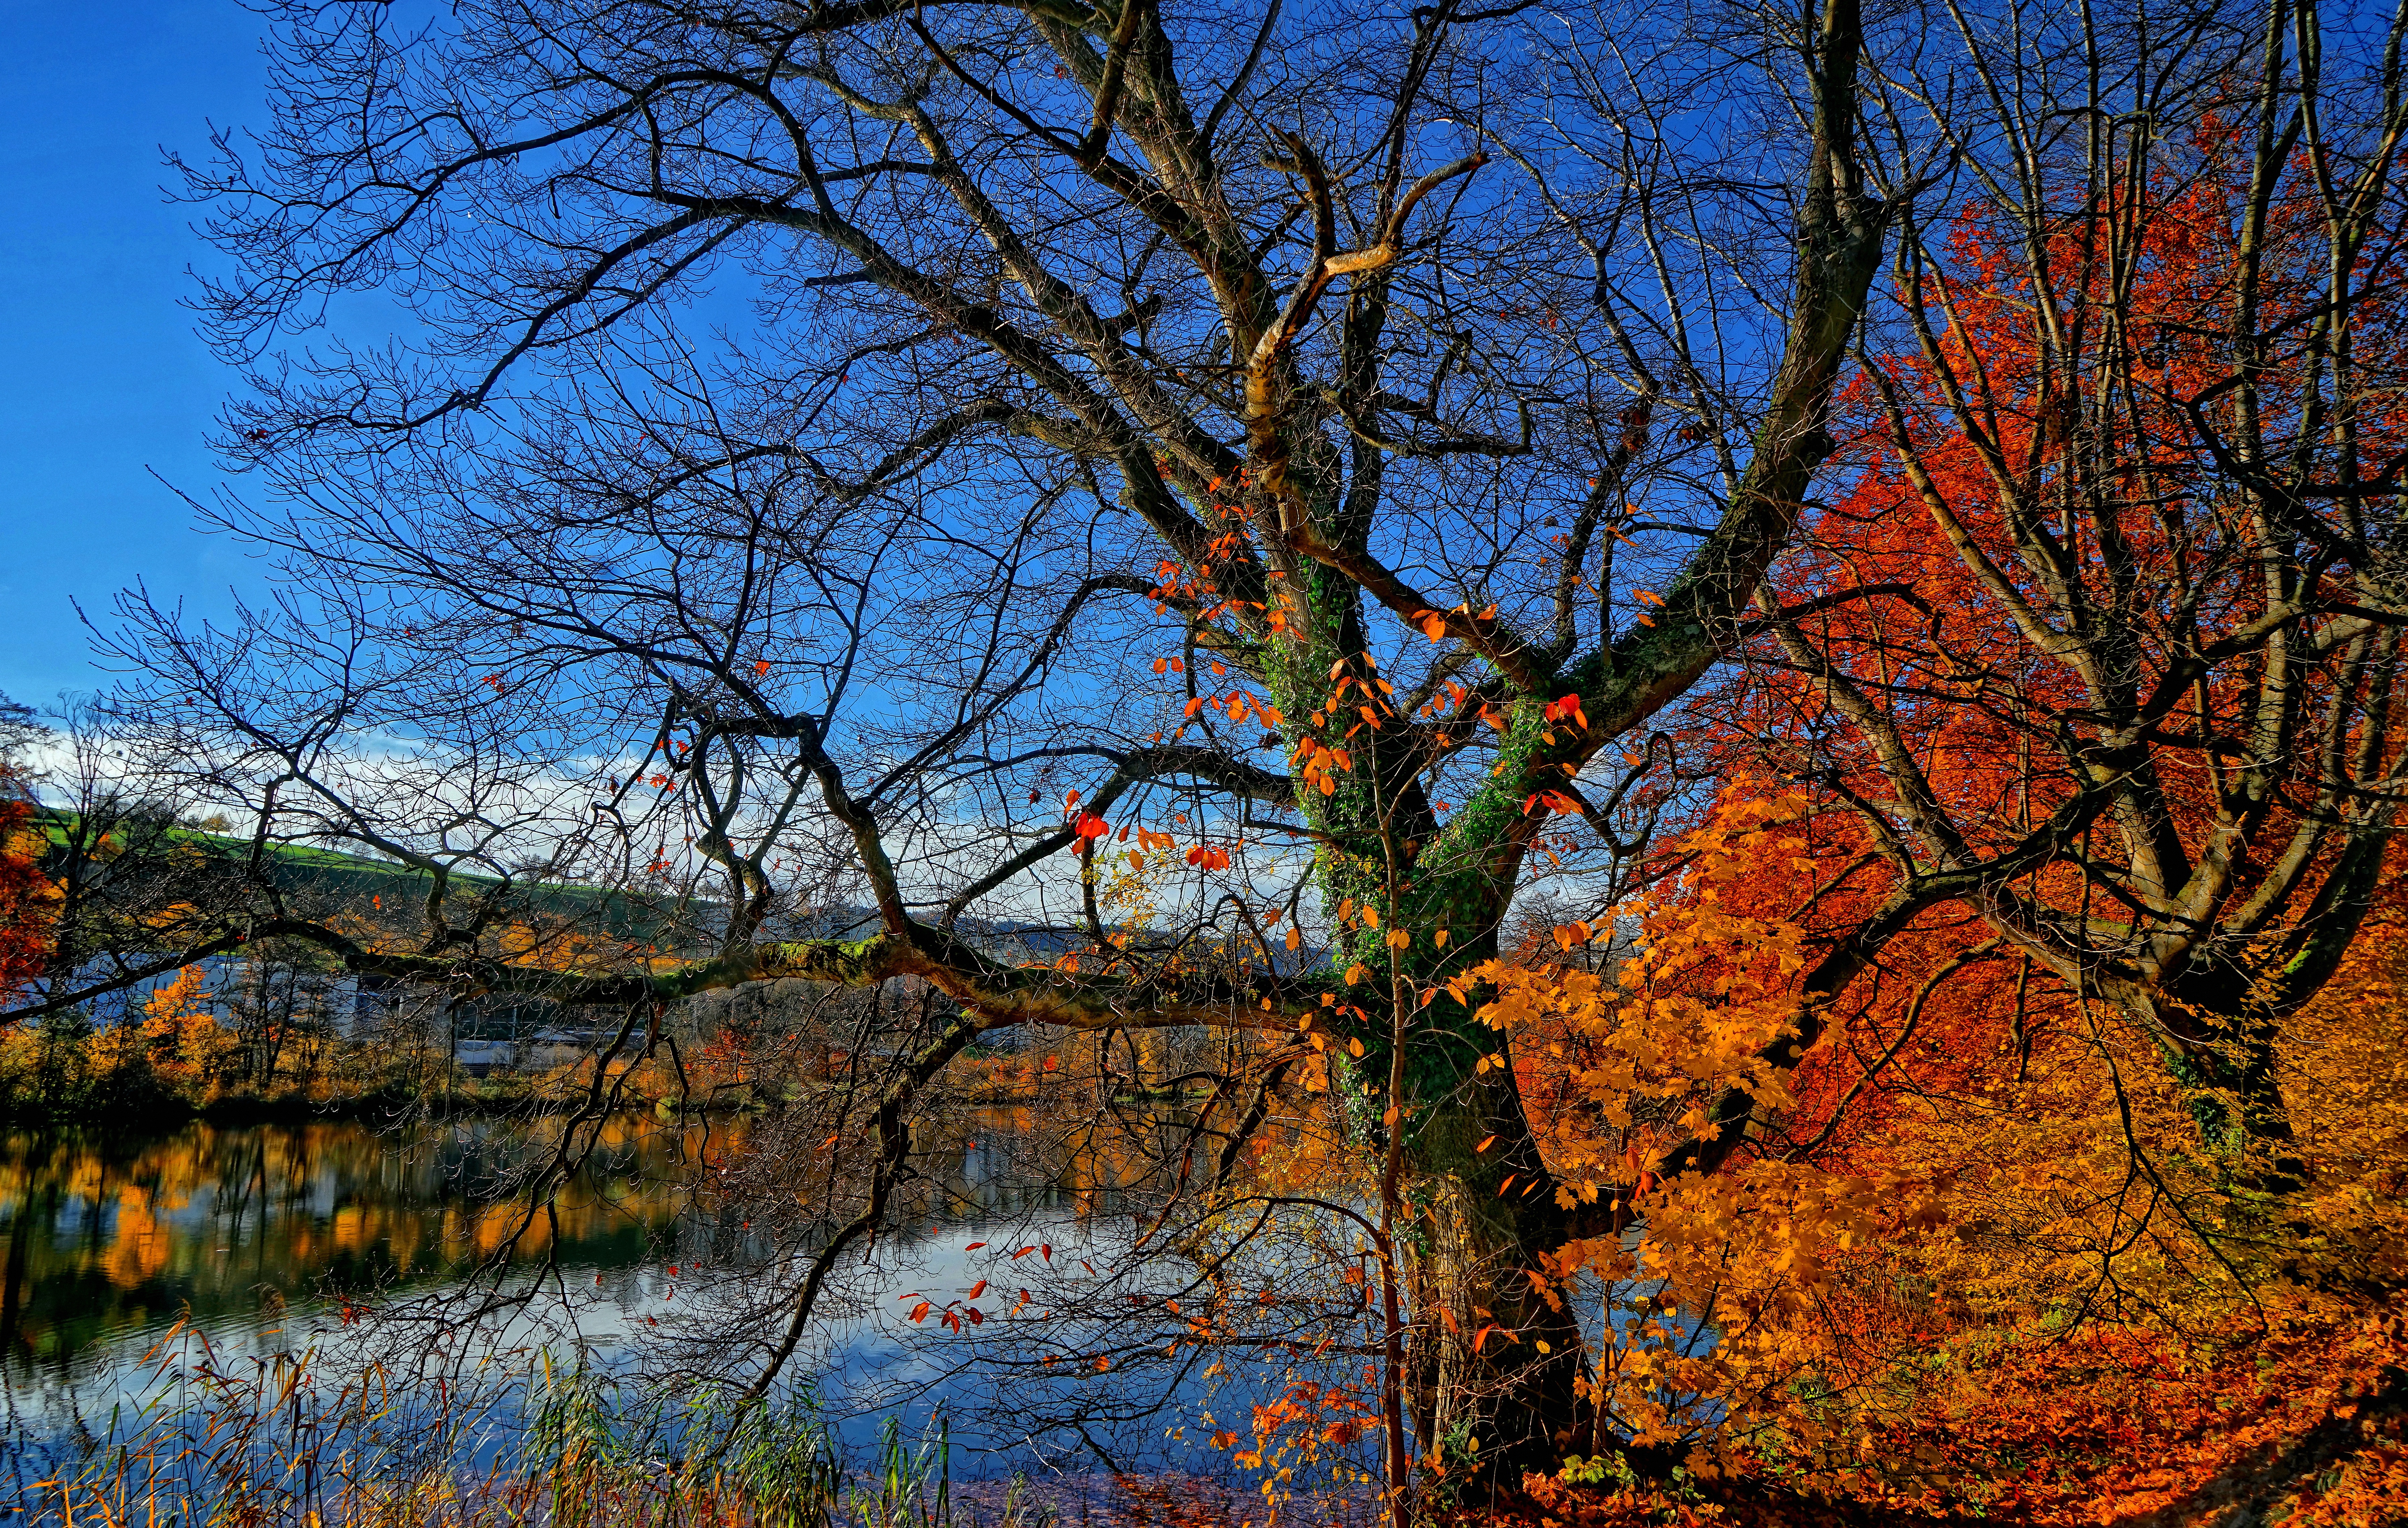
landscape, tree, nature, forest, branch, plant, leaf, flower, evening, reflection, autumn, season, woodland, woody plant